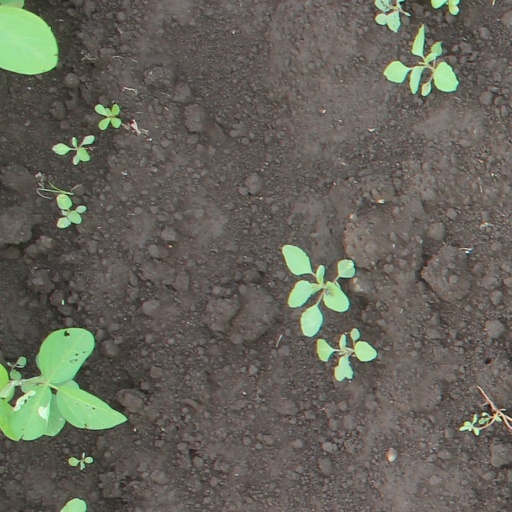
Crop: soybean